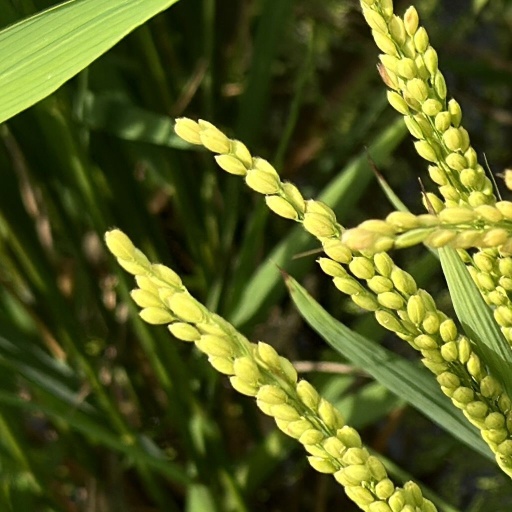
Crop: rice